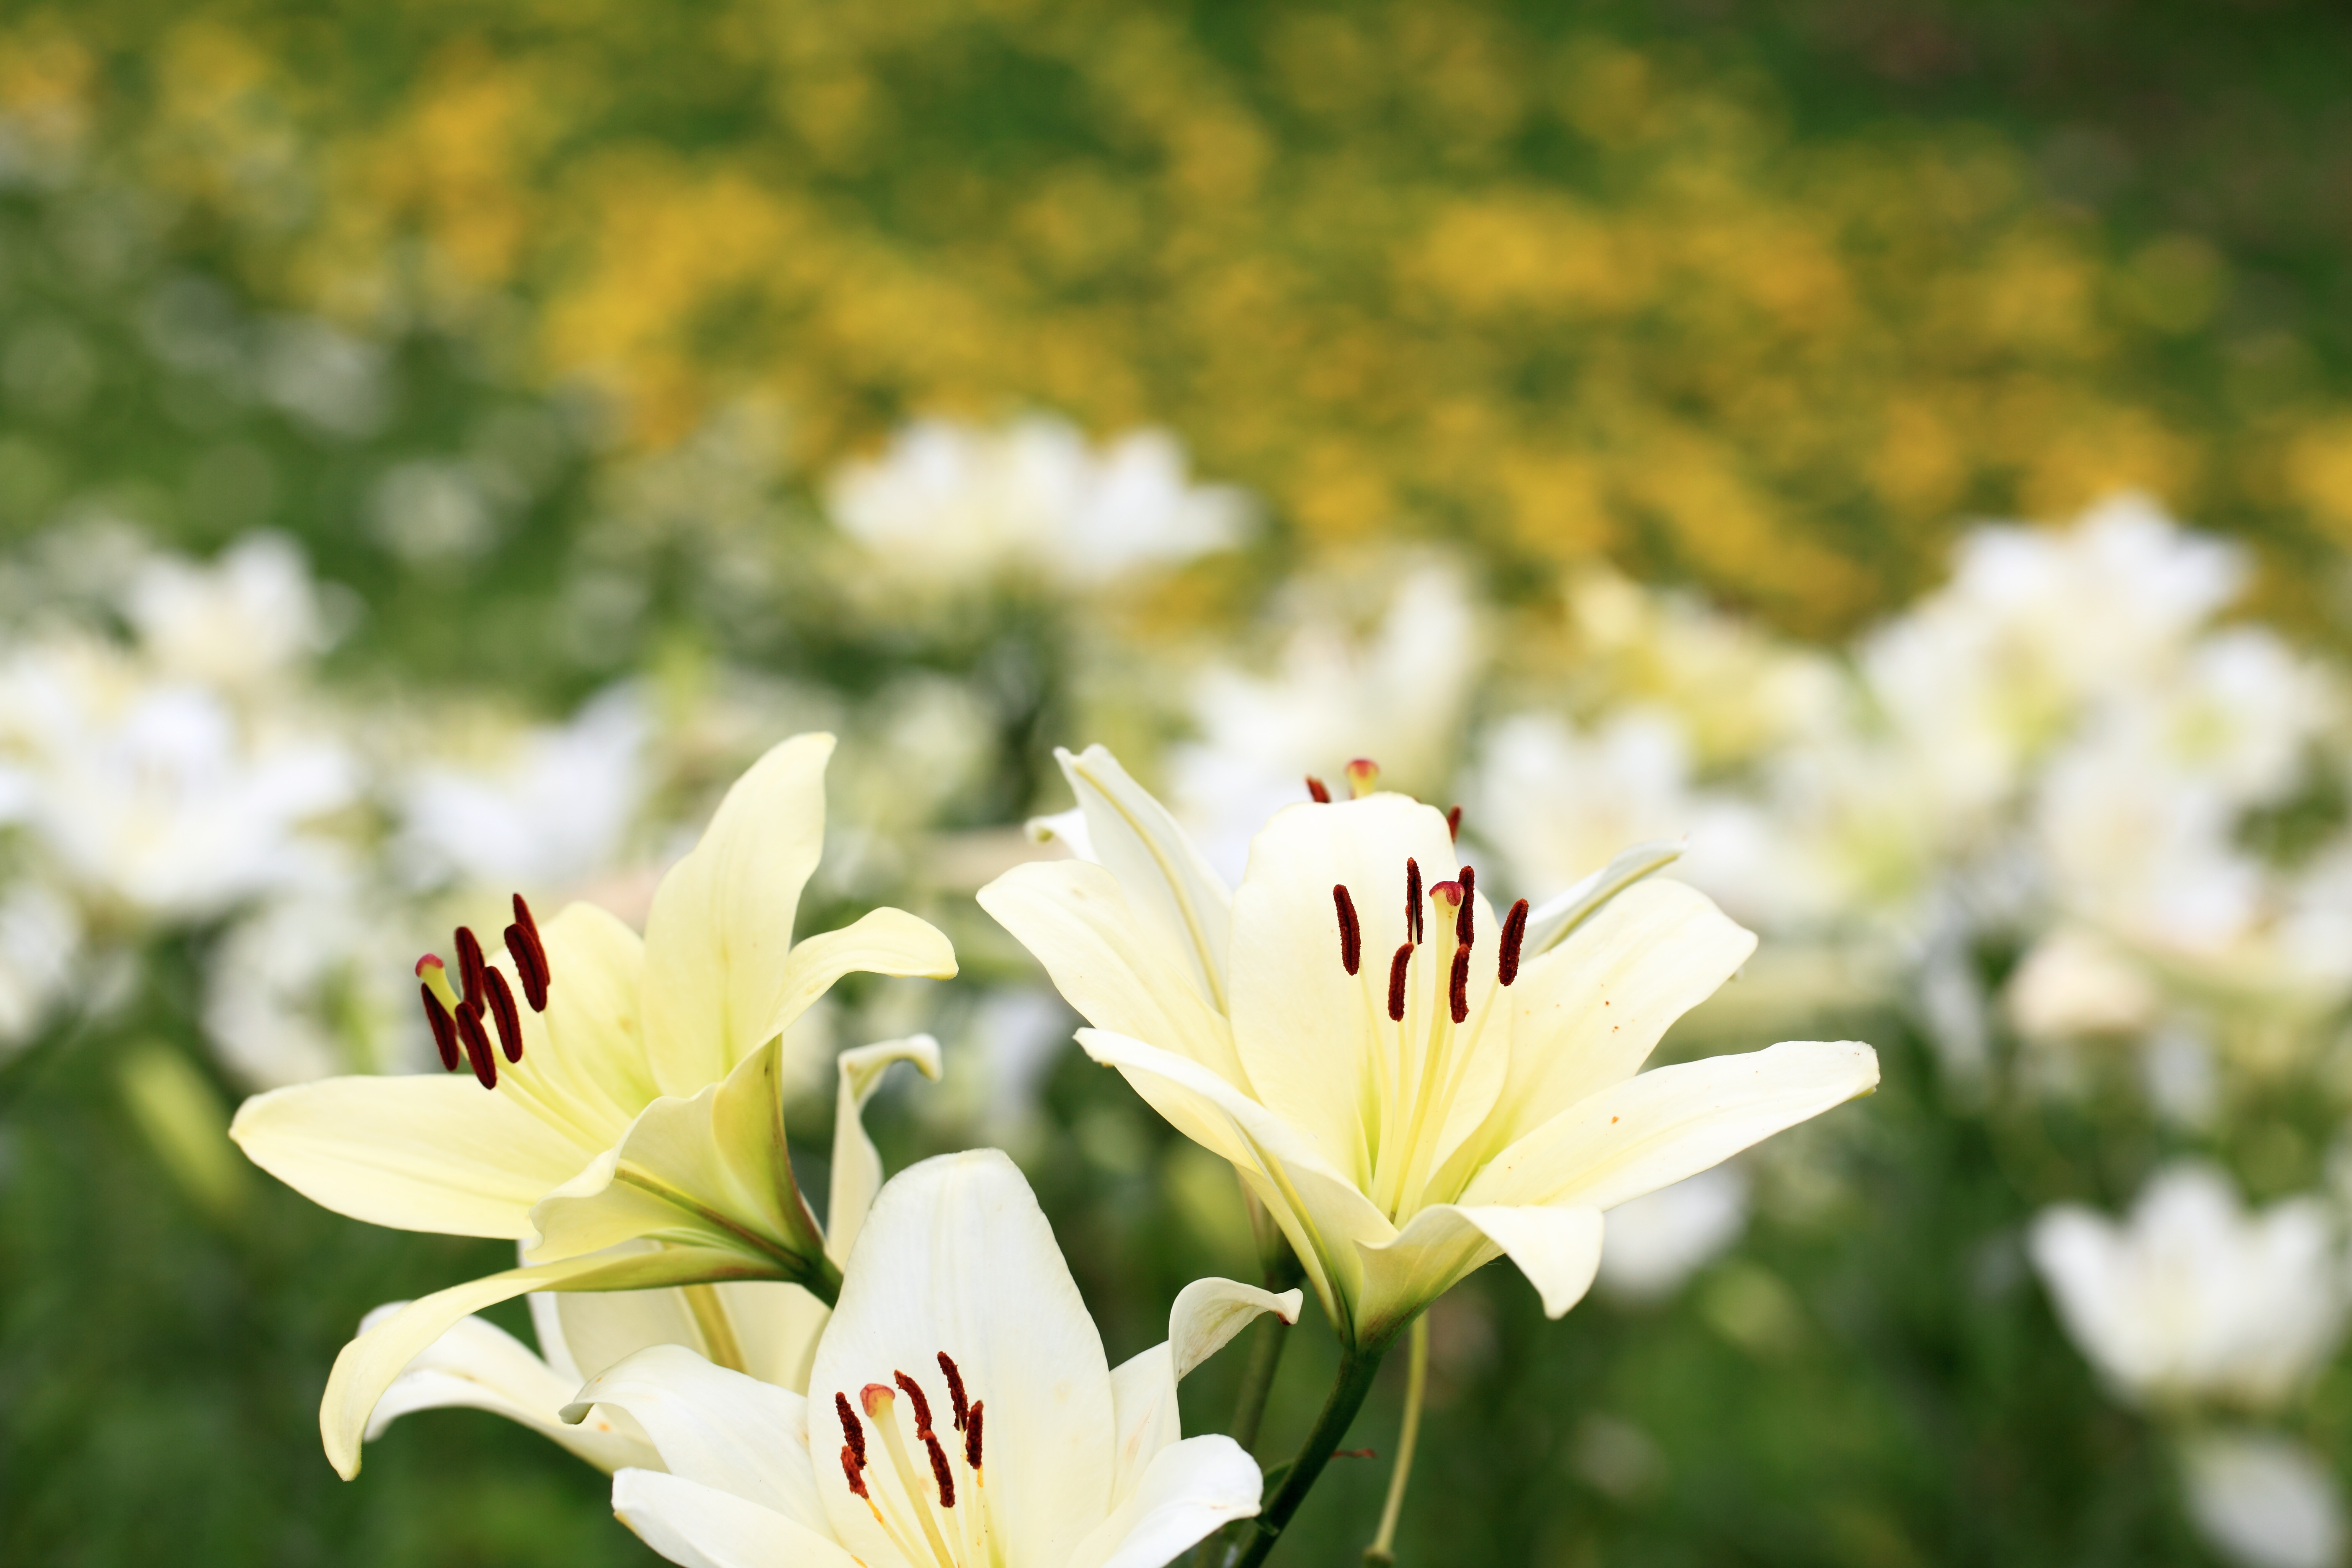
nature, grass, blossom, plant, meadow, flower, petal, green, high, botany, yellow, garden, flora, wildflower, 5d, hires, lily, markii, hi, res, resolution, lilium, seibu, tokorozawashi, saitamaken, macro photography, flowering plant, land plant